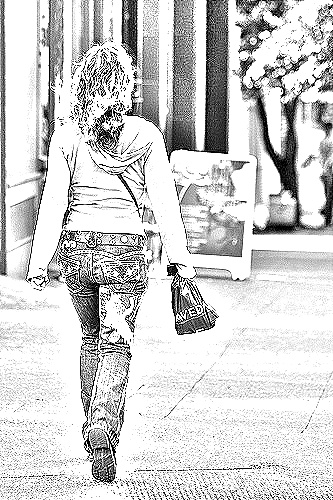
Portrait style: Sketch Portrait